Officer cadet

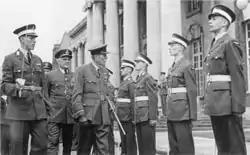
Lord Trenchard inspects officer cadets of the Royal Air Force College,

The rank of officer cadet is held by those undergoing initial officer training at the Royal Military Academy Sandhurst or by personnel in the University Officers' Training Corps (An Army Reserve unit for students at University).